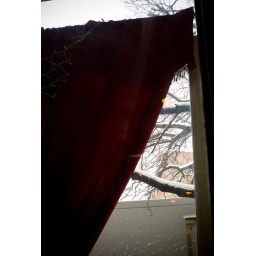
I ate lunch in this place because I could get a table by the window and watch the snow